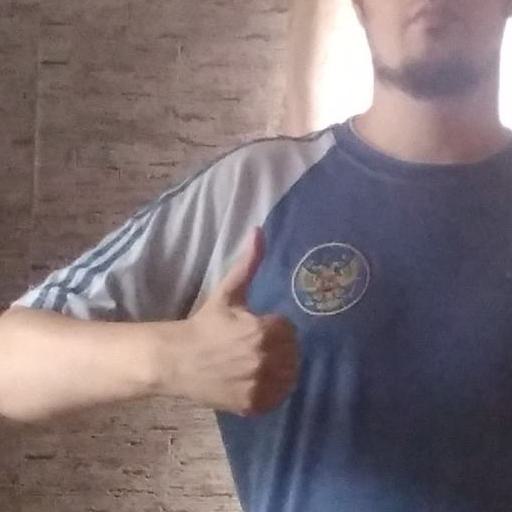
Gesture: like